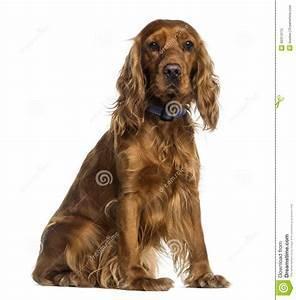
dog